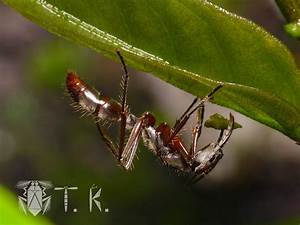
Label: ragno